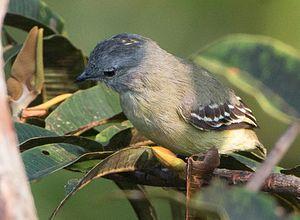
L'Élénie grise, aussi appelée Élénie à tête grise ou Élaène grise, est une espèce de passereau de la famille des Tyrannidae.